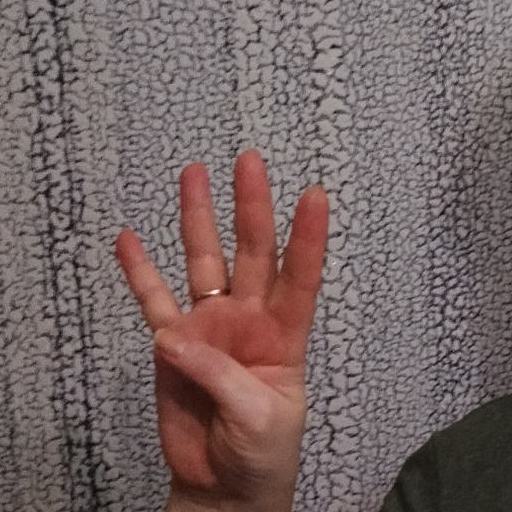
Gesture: four